List of stellar streams

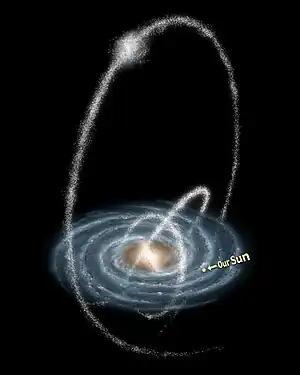
Stellar streams in the Milky Way, discovered in 2007

This is a list of stellar streams. A stellar stream is an association of stars orbiting a galaxy. It was once a globular cluster or dwarf galaxy that has now been torn apart and stretched out along its orbit by tidal forces. An exception in the list about Milky Way streams given below is the Magellanic Stream, composed of gas (mostly hydrogen), although in 2023 a population of stars has been described inside it.